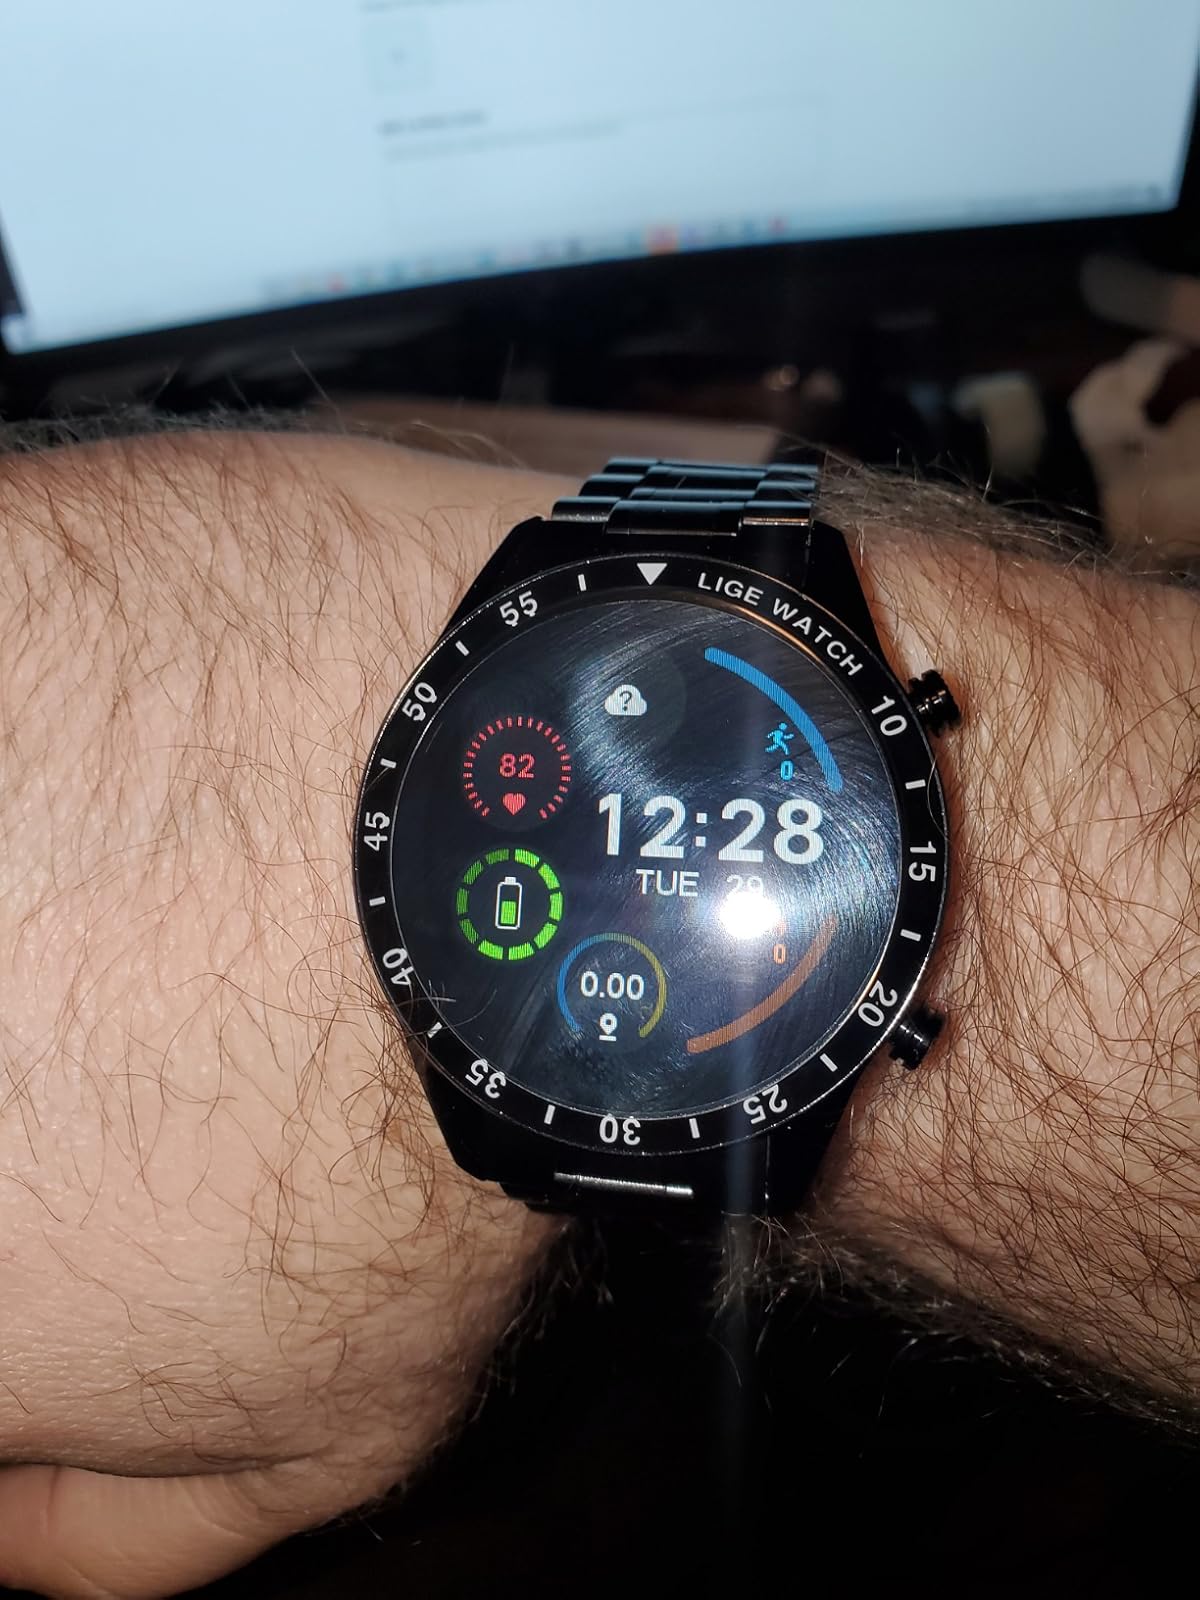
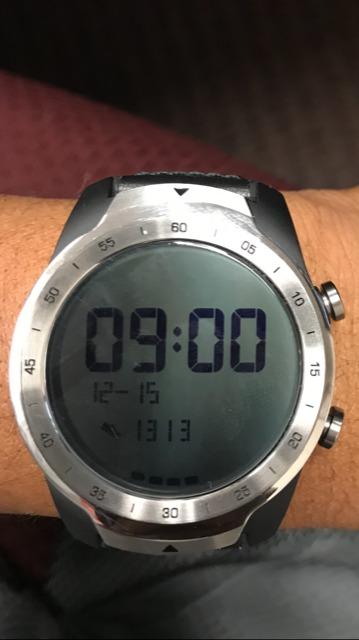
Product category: smartwatch
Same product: no